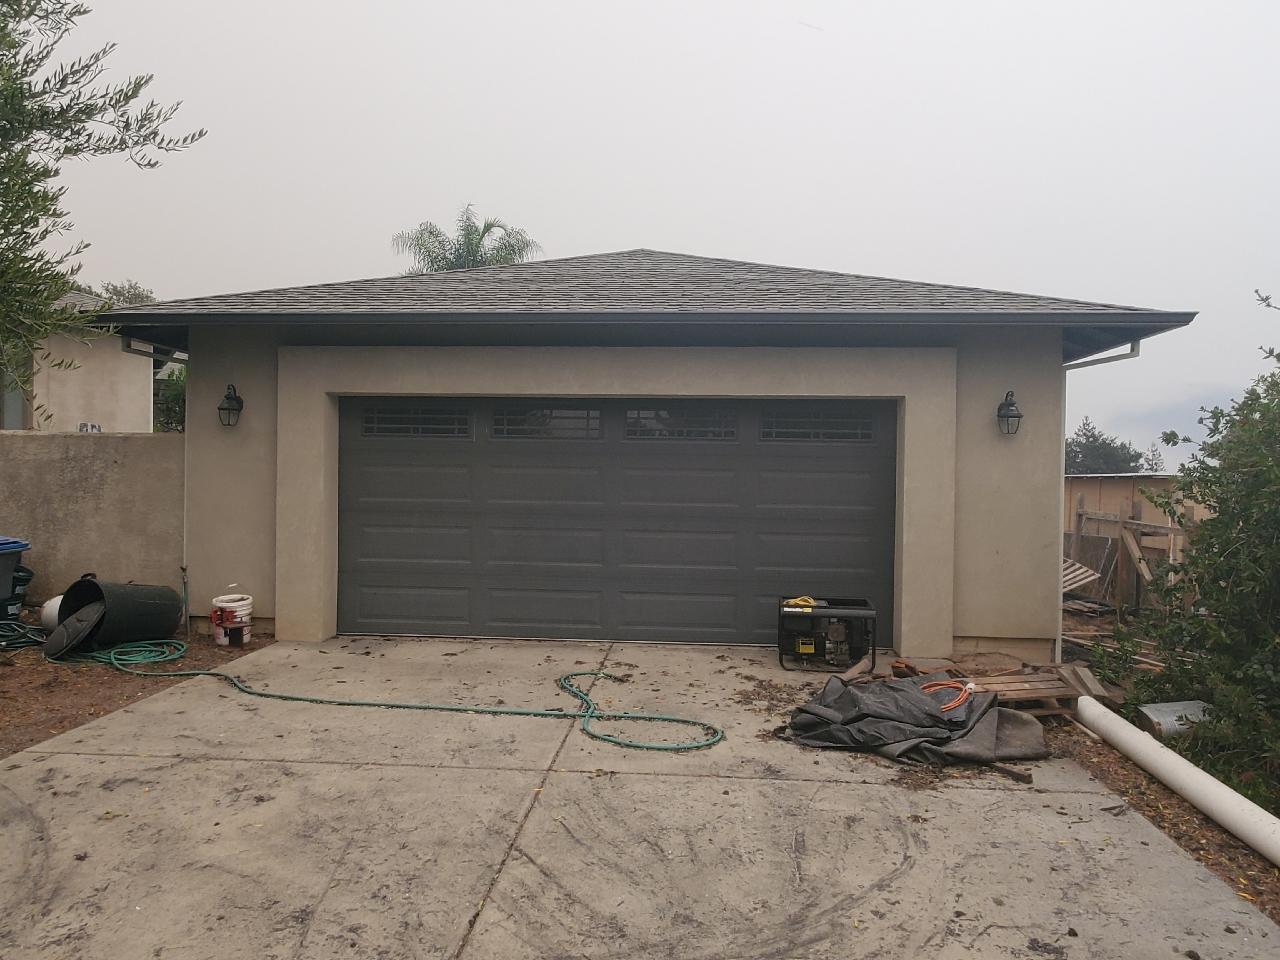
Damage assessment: no_damage